Trailer Choir

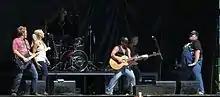
Trailer Choir performing at the New York State Fair

On February 1, 2011, Trailer Choir announced that Crystal Hoyt had left the group to pursue other interests.